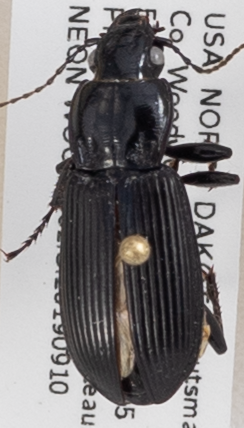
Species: Pterostichus melanarius melanarius
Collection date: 2019-09-10
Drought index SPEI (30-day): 1.93
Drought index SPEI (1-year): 1.466
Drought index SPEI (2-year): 0.878